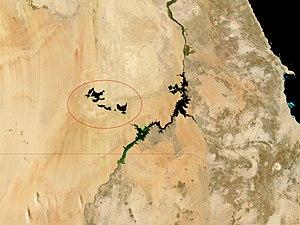
Vue satellitaire de l'Égypte et du Soudan centrée sur le lac Nasser. Les lacs Toshka sont cerclés en rouge. L'image source est
Le projet Nouvelle Vallée ou projet Toshka est un programme du gouvernement égyptien lancé en 1997 par Hosni Moubarak visant à porter la superficie des terres arables en Égypte de 6 % à 35 %. Il consiste en un système de canaux destiné à détourner les eaux du lac Nasser vers des régions désertiques du désert Libyque. Considéré comme un échec 15 ans après son lancement, il est relancé par le président Abdel Fattah al-Sissi en 2016.